2010 Haiti earthquake

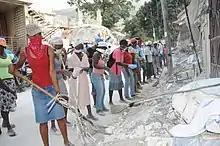
The UN Development Programme employed hundreds of Haitians to clear roads and to make fuel pellets in a cash-for-work scheme.

In the aftermath of the earthquake, the government of Canada announced that it would match the donations of Canadians up to a total of C$50 million. Canadians were able to donate through the Humanitarian Coalition which distributed funds to partner organizations working in the field. During this time the Humanitarian Coalition raised over C$15 Million. After a United Nations call for help for the people affected by the earthquake, Canada pledged an additional C$60 million in aid on 19 January 2010, bringing Canada's total contribution to C$135 million. By 8 February 2010, the federal International Co-operation Department, through the Canadian International Development Agency (CIDA), had already provided about C$85 million in humanitarian aid through UN agencies, the International Federation of Red Cross and Red Crescent Societies and to organizations such as CARE, Médecins du Monde, Save the Children, Oxfam Quebec, the Centre for International Studies and co-operation, and World Vision. On 23 January 2010, Canadian Prime Minister Stephen Harper announced that the federal government had lifted the limit on the amount of money allocated for matching individual donations to relief efforts, and that the federal government would continue to match individual donations until 12 February 2010; by the deadline, Canadians had privately raised C$220 million. On top of matching donations, International Co-operation Minister Bev Oda pledged an additional C$290 million in long-term relief to be spent between 2010 and 2012, including C$8 million in debt relief to Haiti, part of a broader cancellation of the country's overall World Bank debt. The government's commitment to provide C$550 million in aid and debt relief and Canadians' individual donations amount to a total of C$770 million.